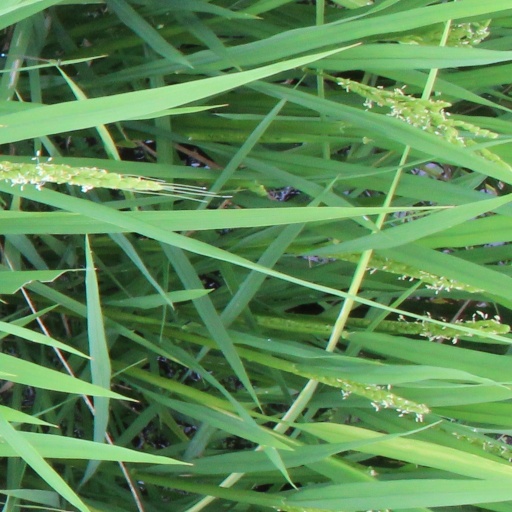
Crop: rice